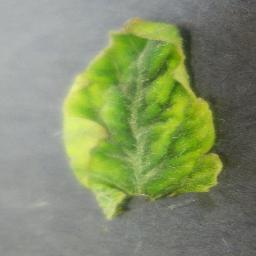
Label: Tomato___Tomato_Yellow_Leaf_Curl_Virus